History of the Aromanians

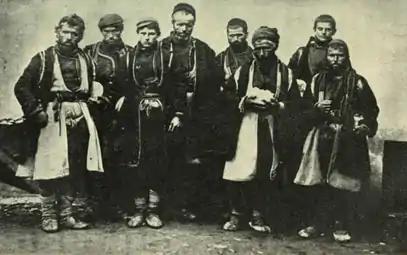
Macedonian Vlachs, circa 1914.

One of the greatest figures during the Aromanian awakening was Apostol Mărgărit, a native of Avdela in southern Macedonia, on the slopes of the Pindus mountains. As early as 1862, Apostol Mărgărit introduced the vernacular in the school of the large prosperous town of Klissoura ("Vlaho-Klisura"), in the Kastoria region of Macedonia. Nicepheros, the Greek bishop of Kastoria tried for many years to close down the school, but without success. In December, 1879, the first unsuccessful attempt on the life of Apostol Mărgărit took place. Mărgărit was wounded during a second attempt on his life during December 1890. There were Vlach schools in Klissoura, Krushevo, Nizepole, Trnovo, Gopesh, Ohrid, old Avdela in the Pindus mountains and new Avdela near Veria. Later more schools were founded in Macedonia, and then a Romanian high school for Aromanians was established in Bitola (Monastir) in the 1880s. The Greeks were naturally alarmed by the national reawakening of the Vlachs. At their peak, just before the Balkan Wars, there were 6 secondary gymnasiums, and 113 primary schools, teaching in Vlach. Due to the ongoing pressures from the Greek Church in the Ottoman provinces of Rumelia, Vlachs and their schools were viewed with suspicion. In 1880 Greek guerrillas attacked some villages near Resen because the village priests had committed the unpardonable sin of using Vlach in the church services. In the same year the Greek bishop of Kastoria had the schoolmaster in Klissoura arrested because he taught in the Vlachs' native language. In 1903, the Aromanian organization Society Farsharotu was founded in the United States. A momentous date in the history of the Vlachs was May 23, 1905, when the Sultan issued a decree officially recognizing the Vlachs and affirming their rights to maintain their schools and churches. Following the proclamation of the decree, the Greek bishops, and the armed bands they supported, unleashed a campaign of terror on the Aromanians to discourage them from taking advantage of their rights. In 1905, the Vlach abbot of the Holy Archangel monastery in the Meglen region was murdered by a Greek band. In the summer of 1905 some villages near Bitola were attacked. On October 27, 1905, Greek guerillas attacked the village of Avdela in the Pindus, birthplace of Apostol Mărgărit, and razed it to the ground. Then in 1906, in the town of Véria ("Berea"), the priest Papanace was murdered as he was on his way to church to serve the Divine Liturgy in Vlach. The Romanian Vlach school in the village of Avdhela in Pindus, which was one of the first Romanian sponsored Vlach schools, active as early as 1867, was burned and razed to the ground on 27 October 1905 by Greek guerrillas. This event prompted street anti-Greek demonstrations in Bucharest in the autumn of 1905 of the Aromanians living there, and a rupture of diplomatic relations between Romania and Greece.